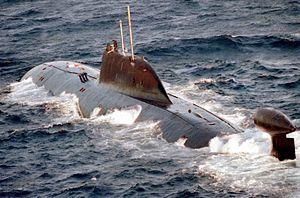
Dans la liste des sous-marins nucléaires en service dans le monde en 2013, on distingue trois grands types de sous-marins nucléaires :
Akula est le code OTAN pour désigner une classe de sous-marins nucléaire d'attaque russe. La dénomination russe est « Project 971 Chtchouka-B ». La classification OTAN n'a pas d'équivalent en Russie car les projets 971 diffèrent tous les uns des autres. Il existe de nombreuses différences entre chaque sous-catégorie.
Le K-322 puis K-322 Kashalot est le quatrième sous-marin nucléaire d'attaque du projet 971 « Pike-B ». Il est actuellement en service au sein de la Flotte du Pacifique.